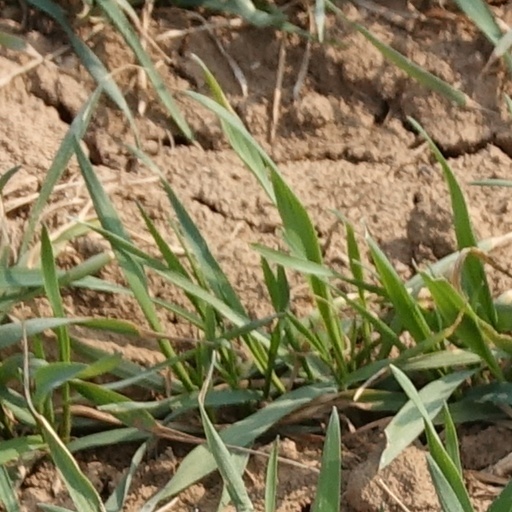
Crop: wheat